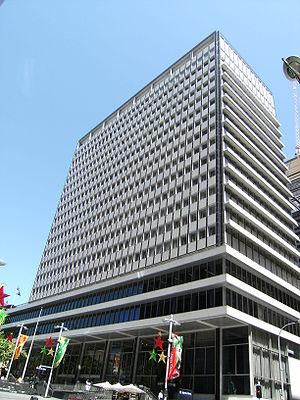
La Banque de réserve d'Australie a vu le jour le 14 janvier 1960 en tant que banque centrale d'Australie et d'autorité émettrice de billets de banque, lorsque le Reserve Bank Act 1959 a enlevé les fonctions de banque centrale à la Commonwealth Bank.